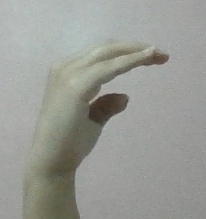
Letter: jeem